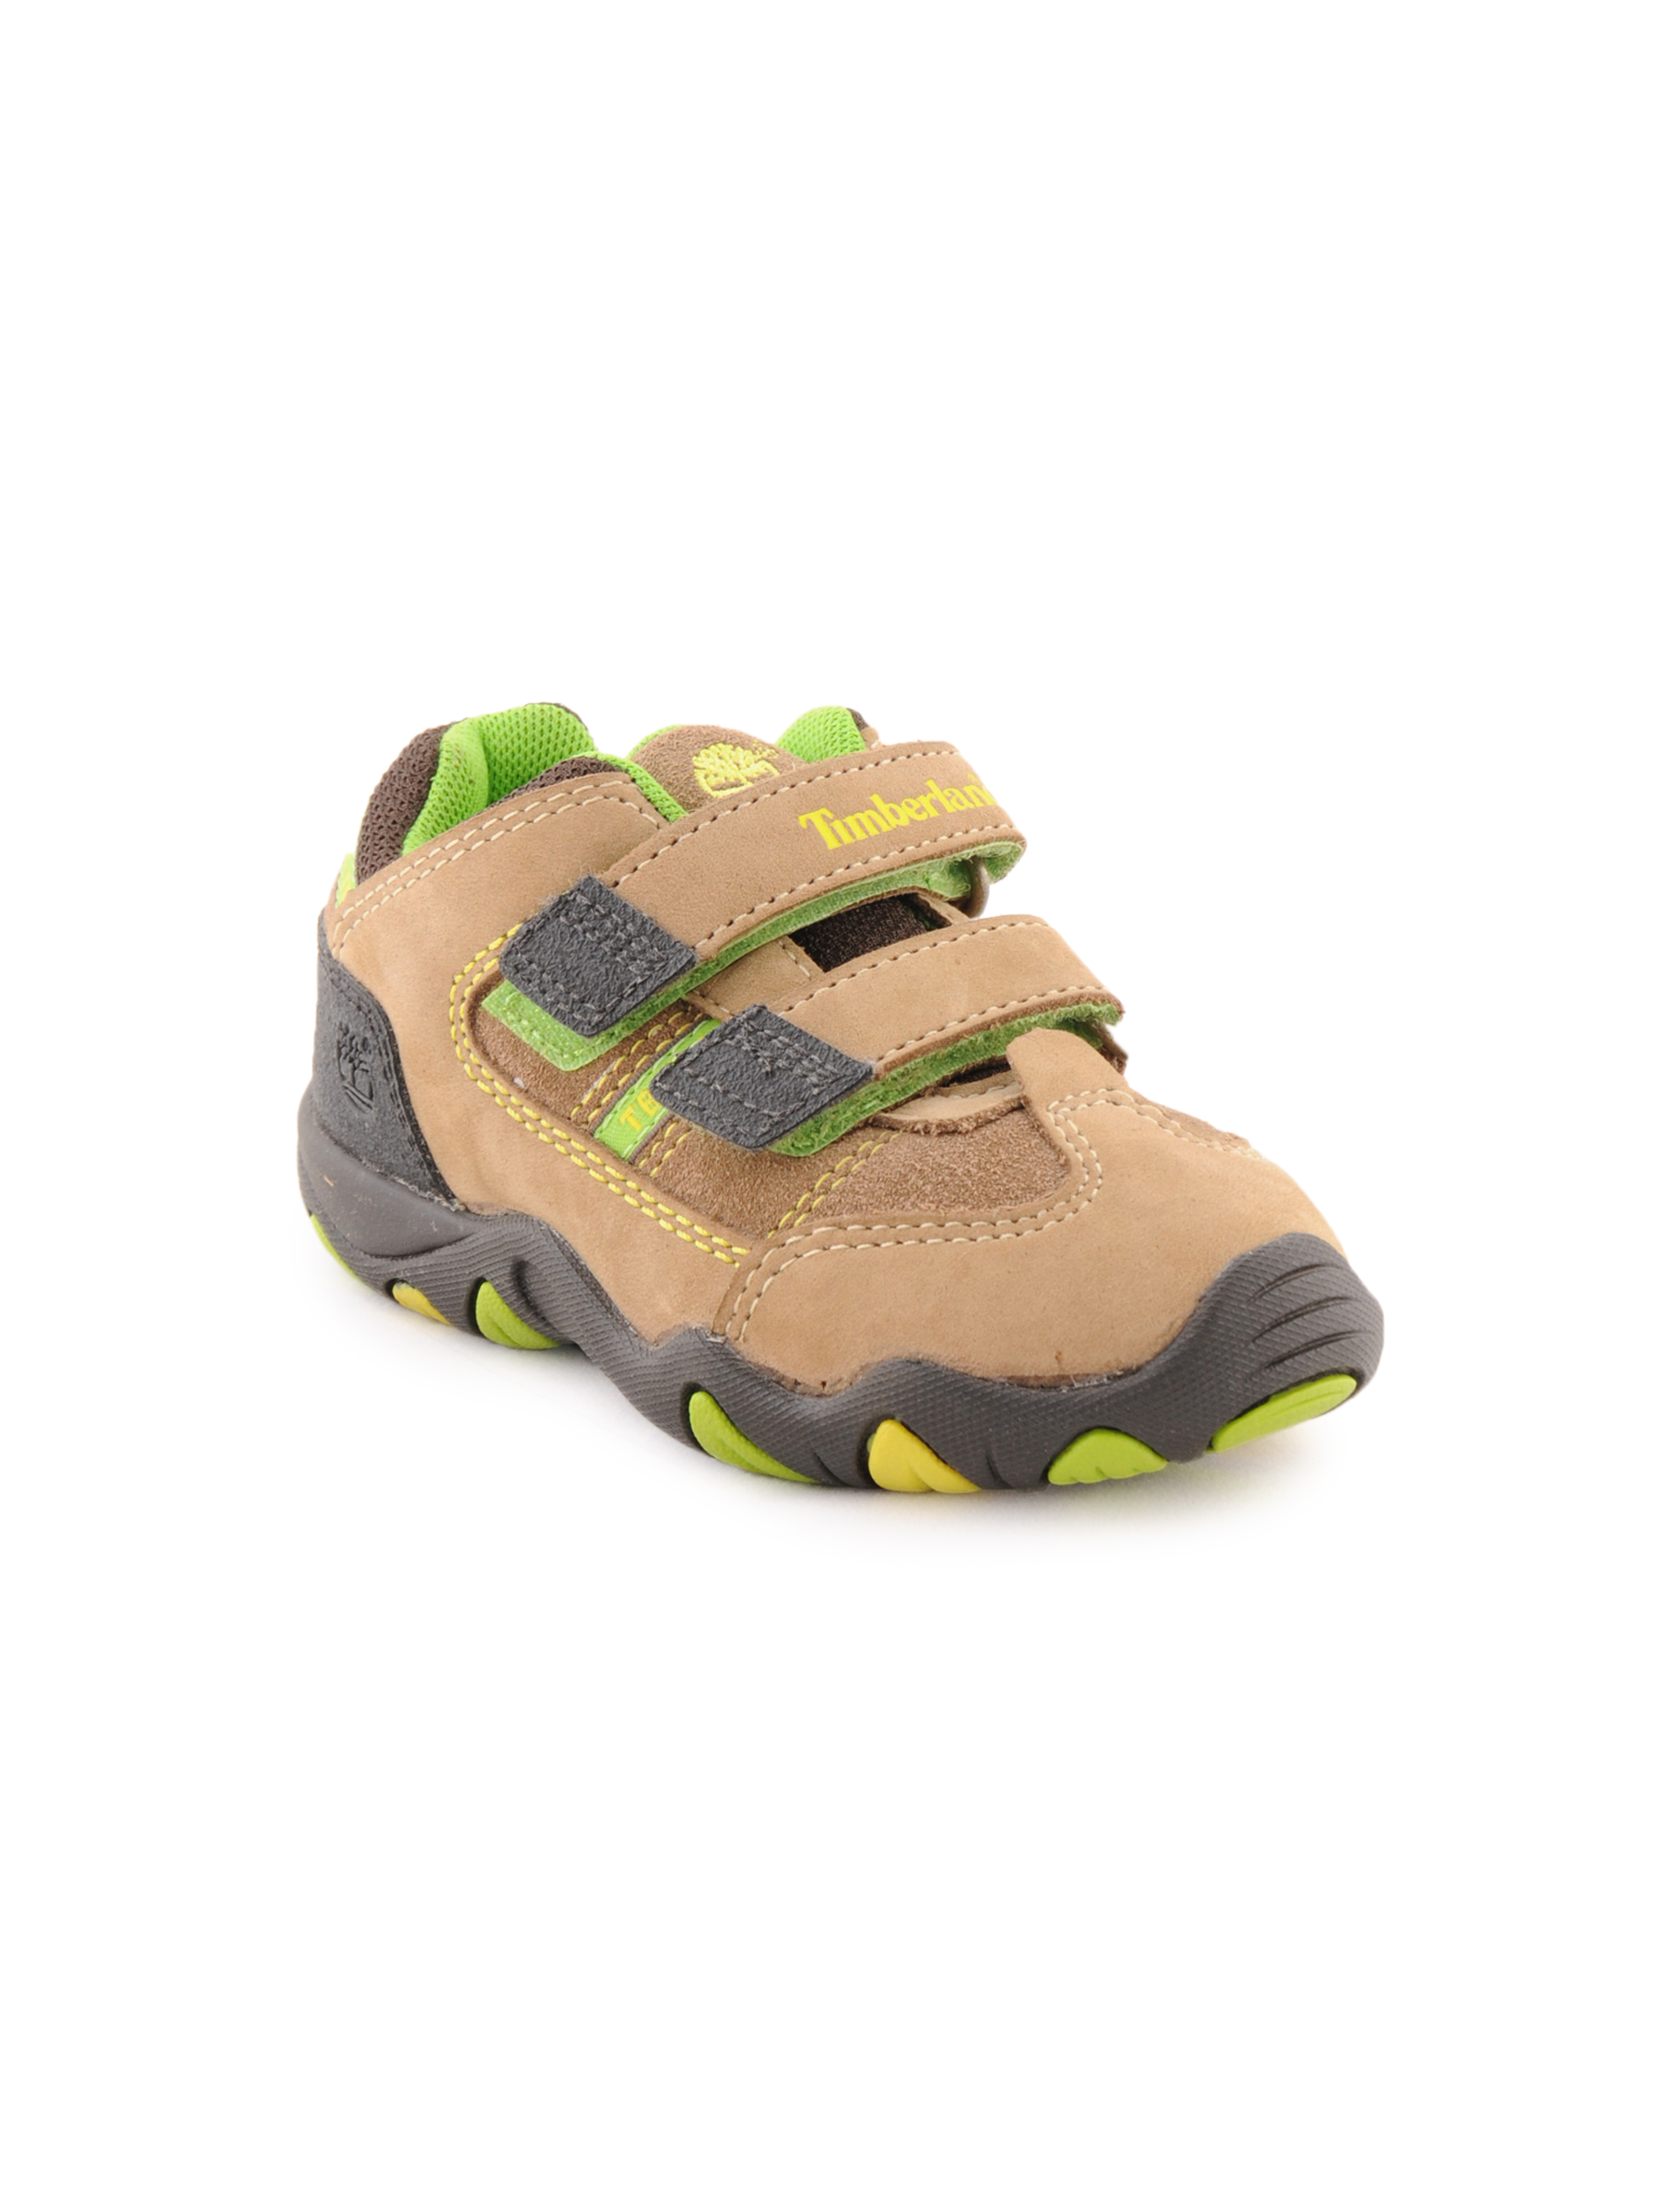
Timberland Men Toddler Brown Casual Shoes
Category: Footwear / Shoes / Casual Shoes
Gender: Men
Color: Brown
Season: Fall 2011
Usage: Casual